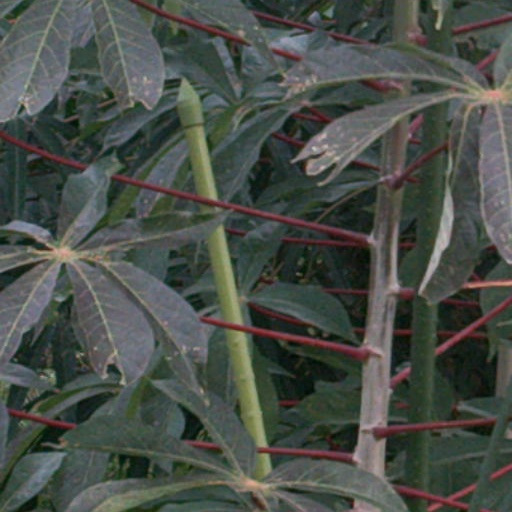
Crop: cassava